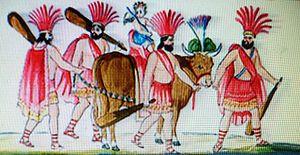
Le Carnaval de Paris a été très tôt le sujet de films d'actualités ou d’œuvres de fiction filmées. Un certain nombre sont perdus, sinon tout au moins leur localisation actuelle est inconnue.
Le Carnaval de Paris est une fête populaire parisienne succédant à la Fête des Fous, laquelle prospérait depuis au moins le XIᵉ siècle jusqu'au XVᵉ siècle.